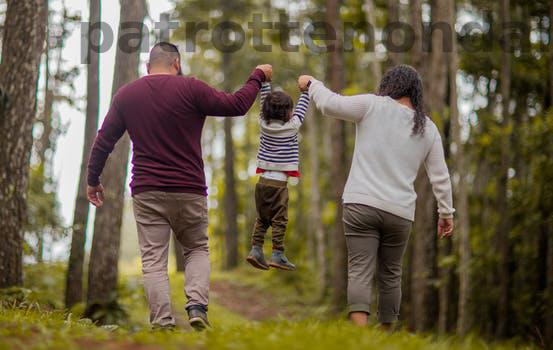
Label: Watermark